KRISTAL Audio Engine

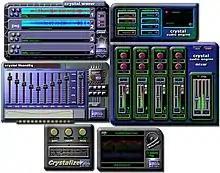
The original Crystal Audio Engine interface.

KRISTAL began development in 1999, as the university thesis project of Matthias Juwan. At that time it had a different look and feel, and was known as the "Crystal Audio Engine", a name derived from the song "The Crystal Ship" by The Doors.